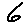
Label: 6